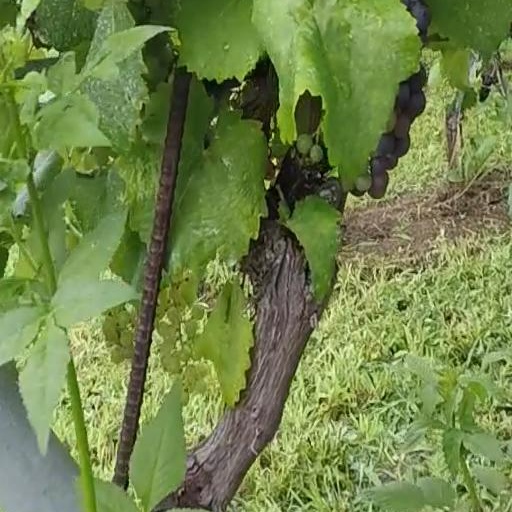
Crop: grape